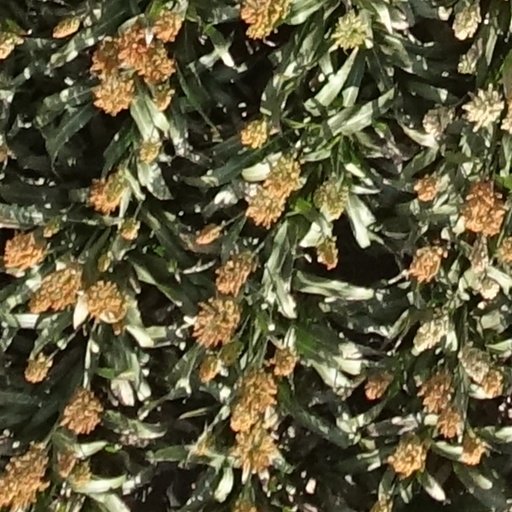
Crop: sorghum